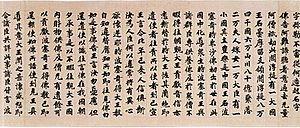
Le terme « Trésor national » est utilisé depuis 1897 pour désigner les biens culturels importants du Japon,
Le musée des Beaux-Arts Hakutsuru ouvre ses portes en 1934 à Kōbe, préfecture de Hyōgo au Japon afin d'exposer la collection de Kanō Jihei, septième président de la Hakutsu Sake Brewing Company. À ce titre, c'est l'un des premiers musées japonais privés. La collection de quelque 1 450 items comprend deux trésors nationaux et vingt-deux biens culturels importants.